Gabriel Trejo Paniagua

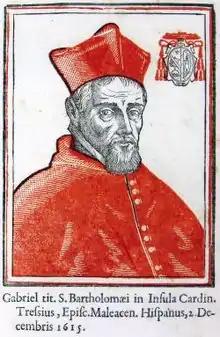
Gabriel Trejo Paniagua

Gabriel Trejo y Paniagua (1562 in Casas de Millán, Crown of Castile – 11 February 1630 in Málaga, Crown of Castile) was a Spanish cardinal, bishop and Rector of the University of Salamanca. He was also known as Gabriel Tressius Panicqua.